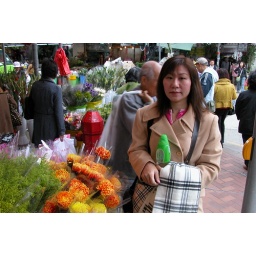
Photos taken in the flower market on Kowloon.